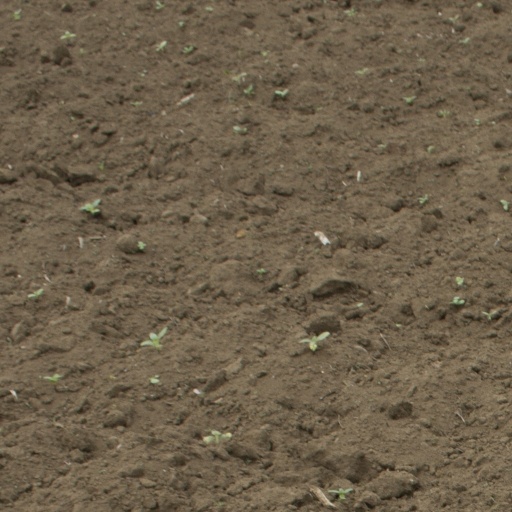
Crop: Jerusalem artichoke